Caversham, New Zealand

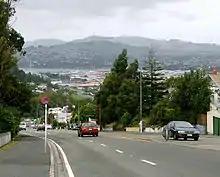
From Lookout Point, Caversham Valley Road descends rapidly. This image shows the view east across South Dunedin to Otago Harbour, with Otago Peninsula in the background.

At the top of Caversham Valley are a ridge and the saddle of Lookout Point. Lookout Point commands views to the southwest past the outer suburbs of Burnside and Green Island to Saddle Hill, as well as providing a view to the east across the southern part of the central city to Otago Harbour and the Otago Peninsula.